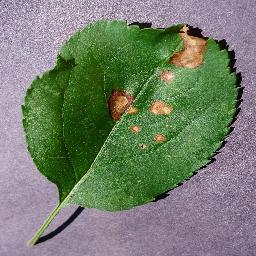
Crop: apple
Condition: black_rot